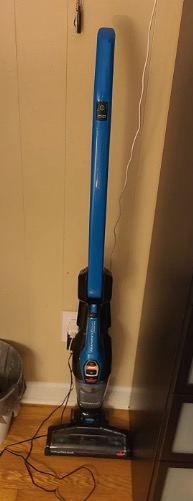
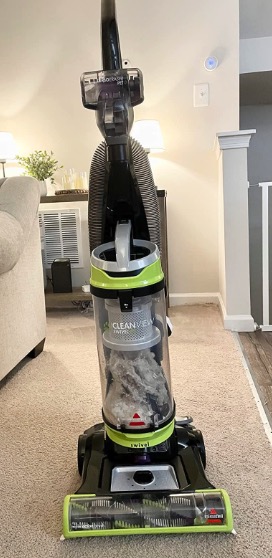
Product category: items_vacuum
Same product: no